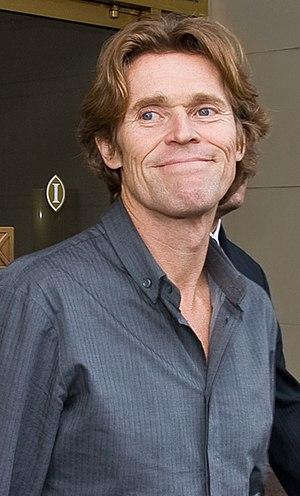
Antichrist est un film d'horreur franco-germano-danois-polonais réalisé par Lars von Trier. Il est sorti le 3 juin 2009. Présenté en compétition officielle au festival de Cannes 2009, il a été récompensé par le prix d'interprétation féminine attribué à Charlotte Gainsbourg.
Le Festival de Cannes 2014, 67ᵉ édition du festival, se déroule du 14 au 25 mai 2014 au palais des festivals, à Cannes. La présidente du jury est Jane Campion et le maître de cérémonie Lambert Wilson. Le long métrage Winter Sleep, de Nuri Bilge Ceylan, remporte la Palme d'or.